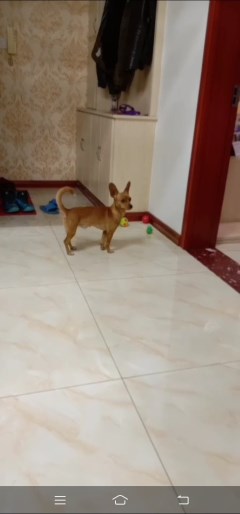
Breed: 561-n000127-miniature_pinscher